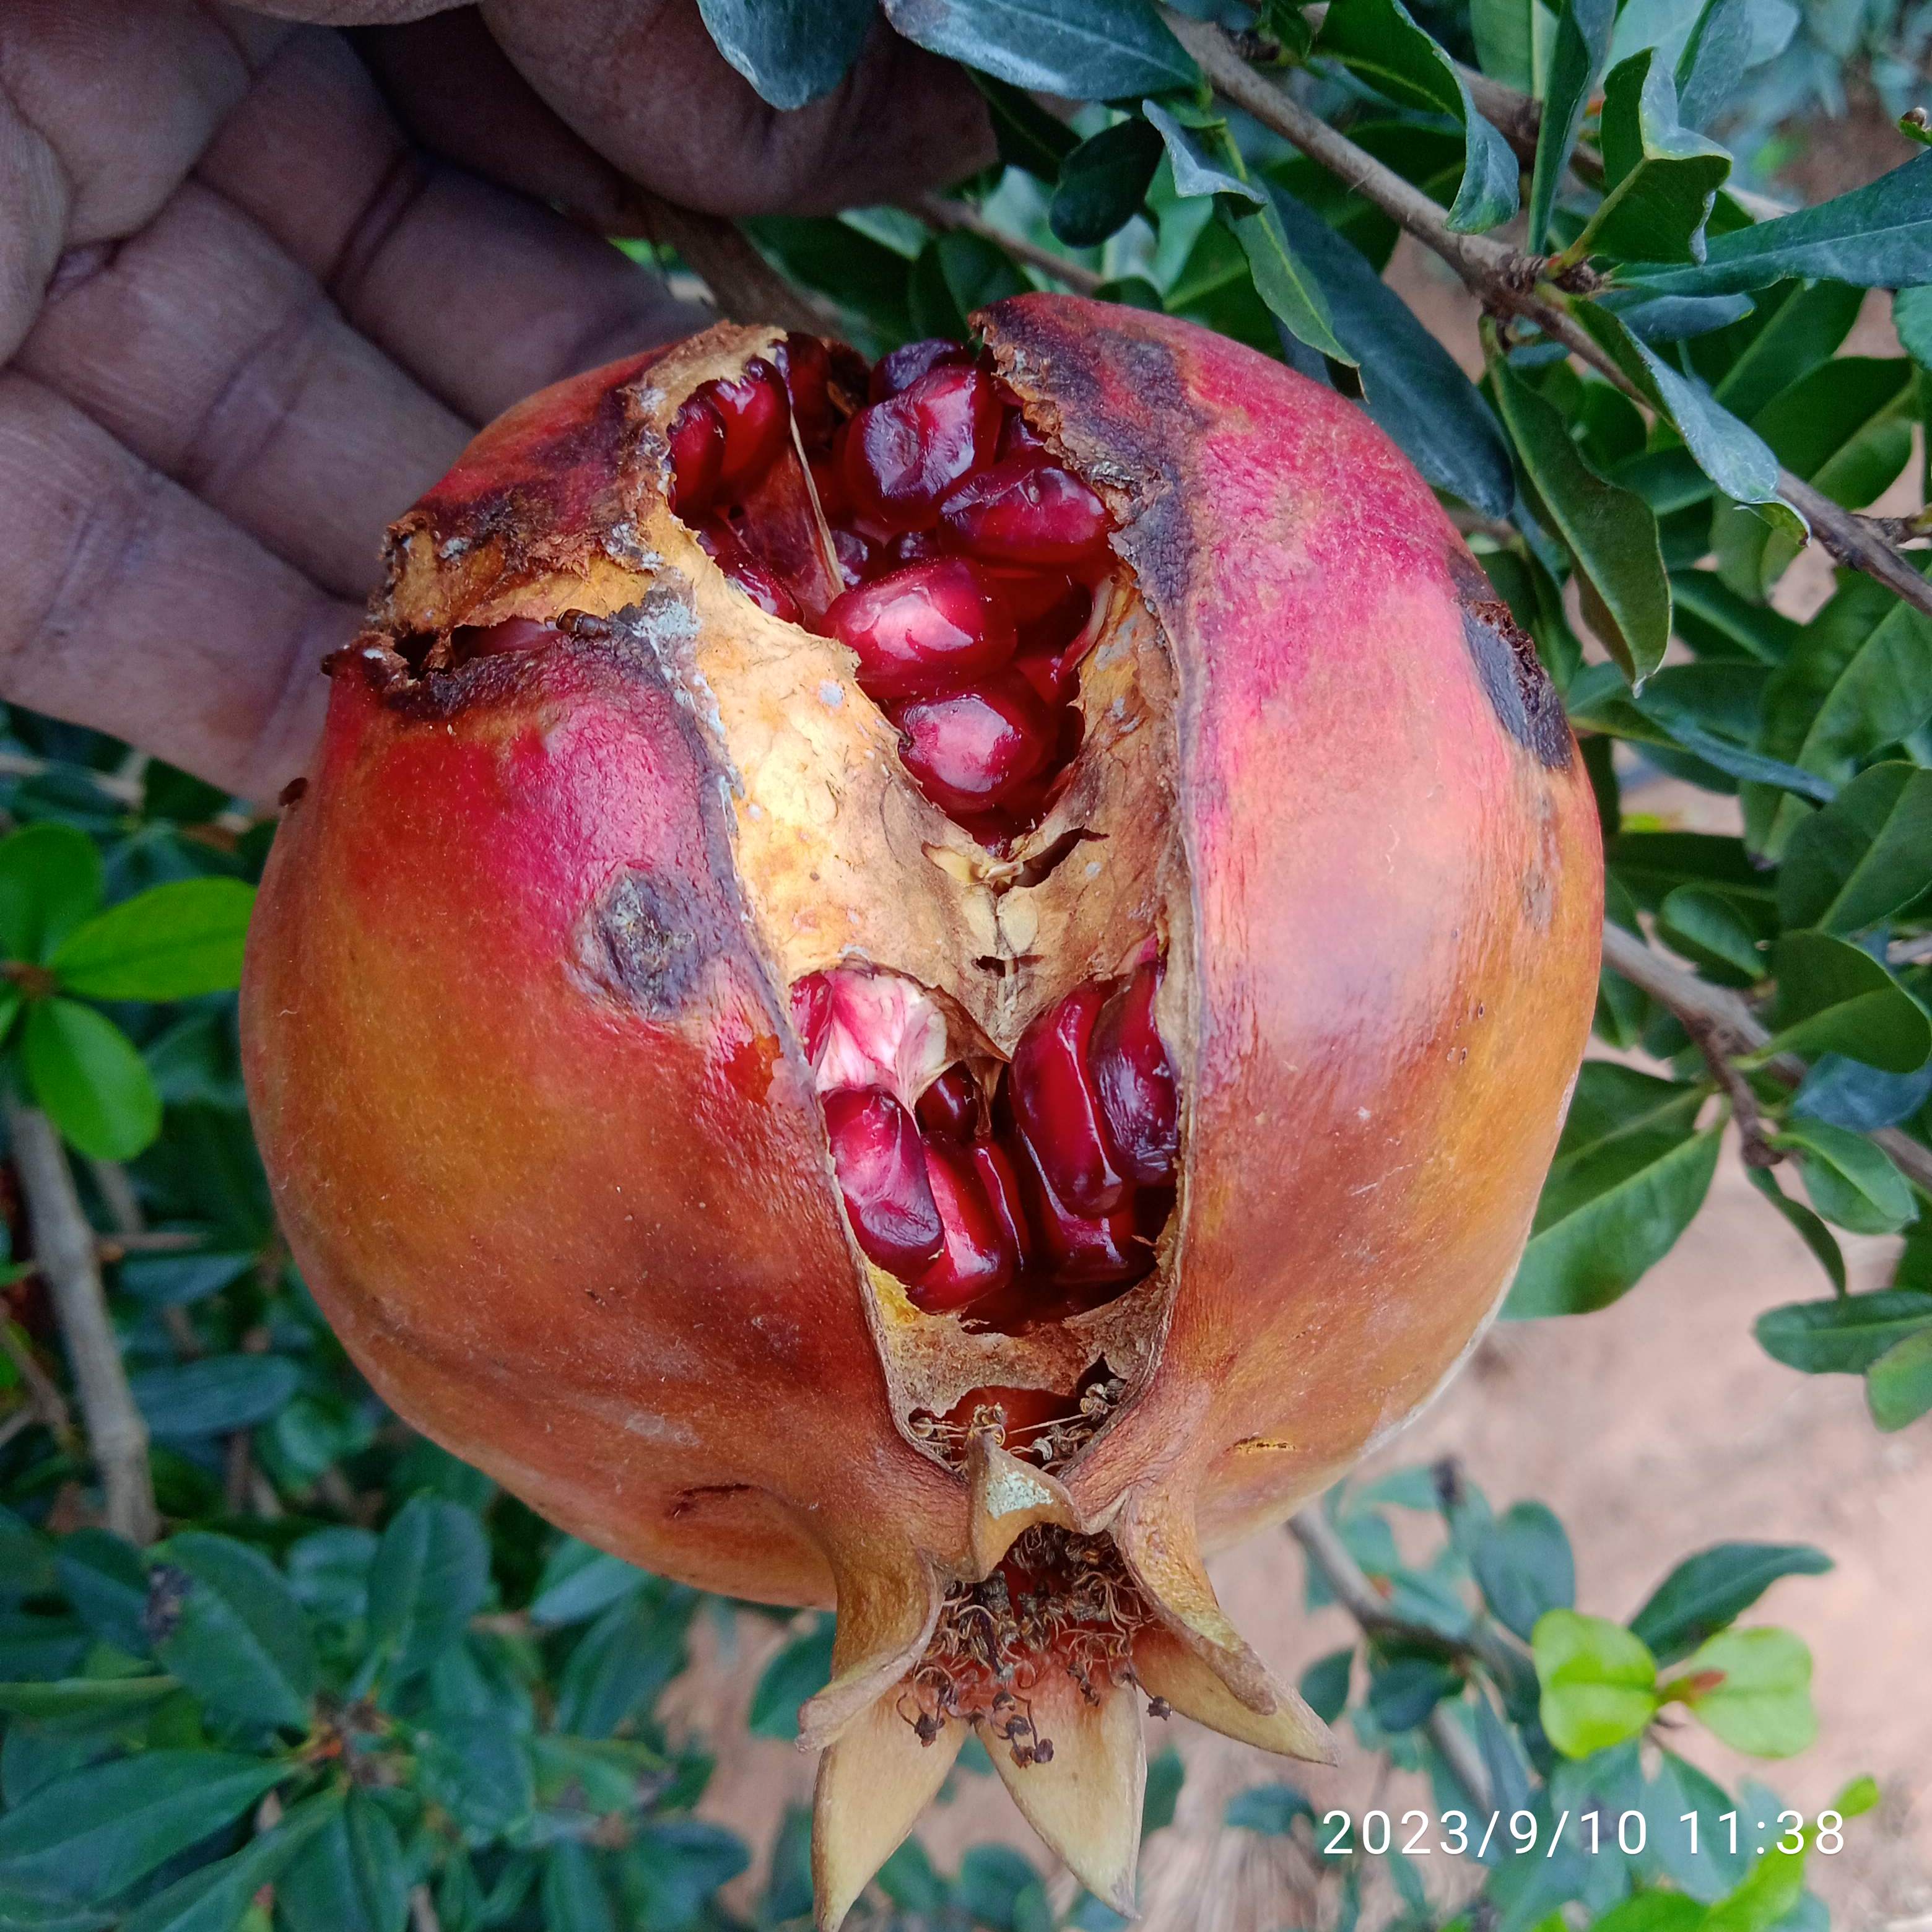
Label: Bacterial_Blight